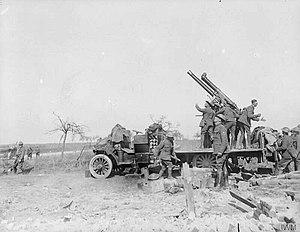
Omiécourt est une ancienne commune française située dans le département de la Somme, en région Hauts-de-France.